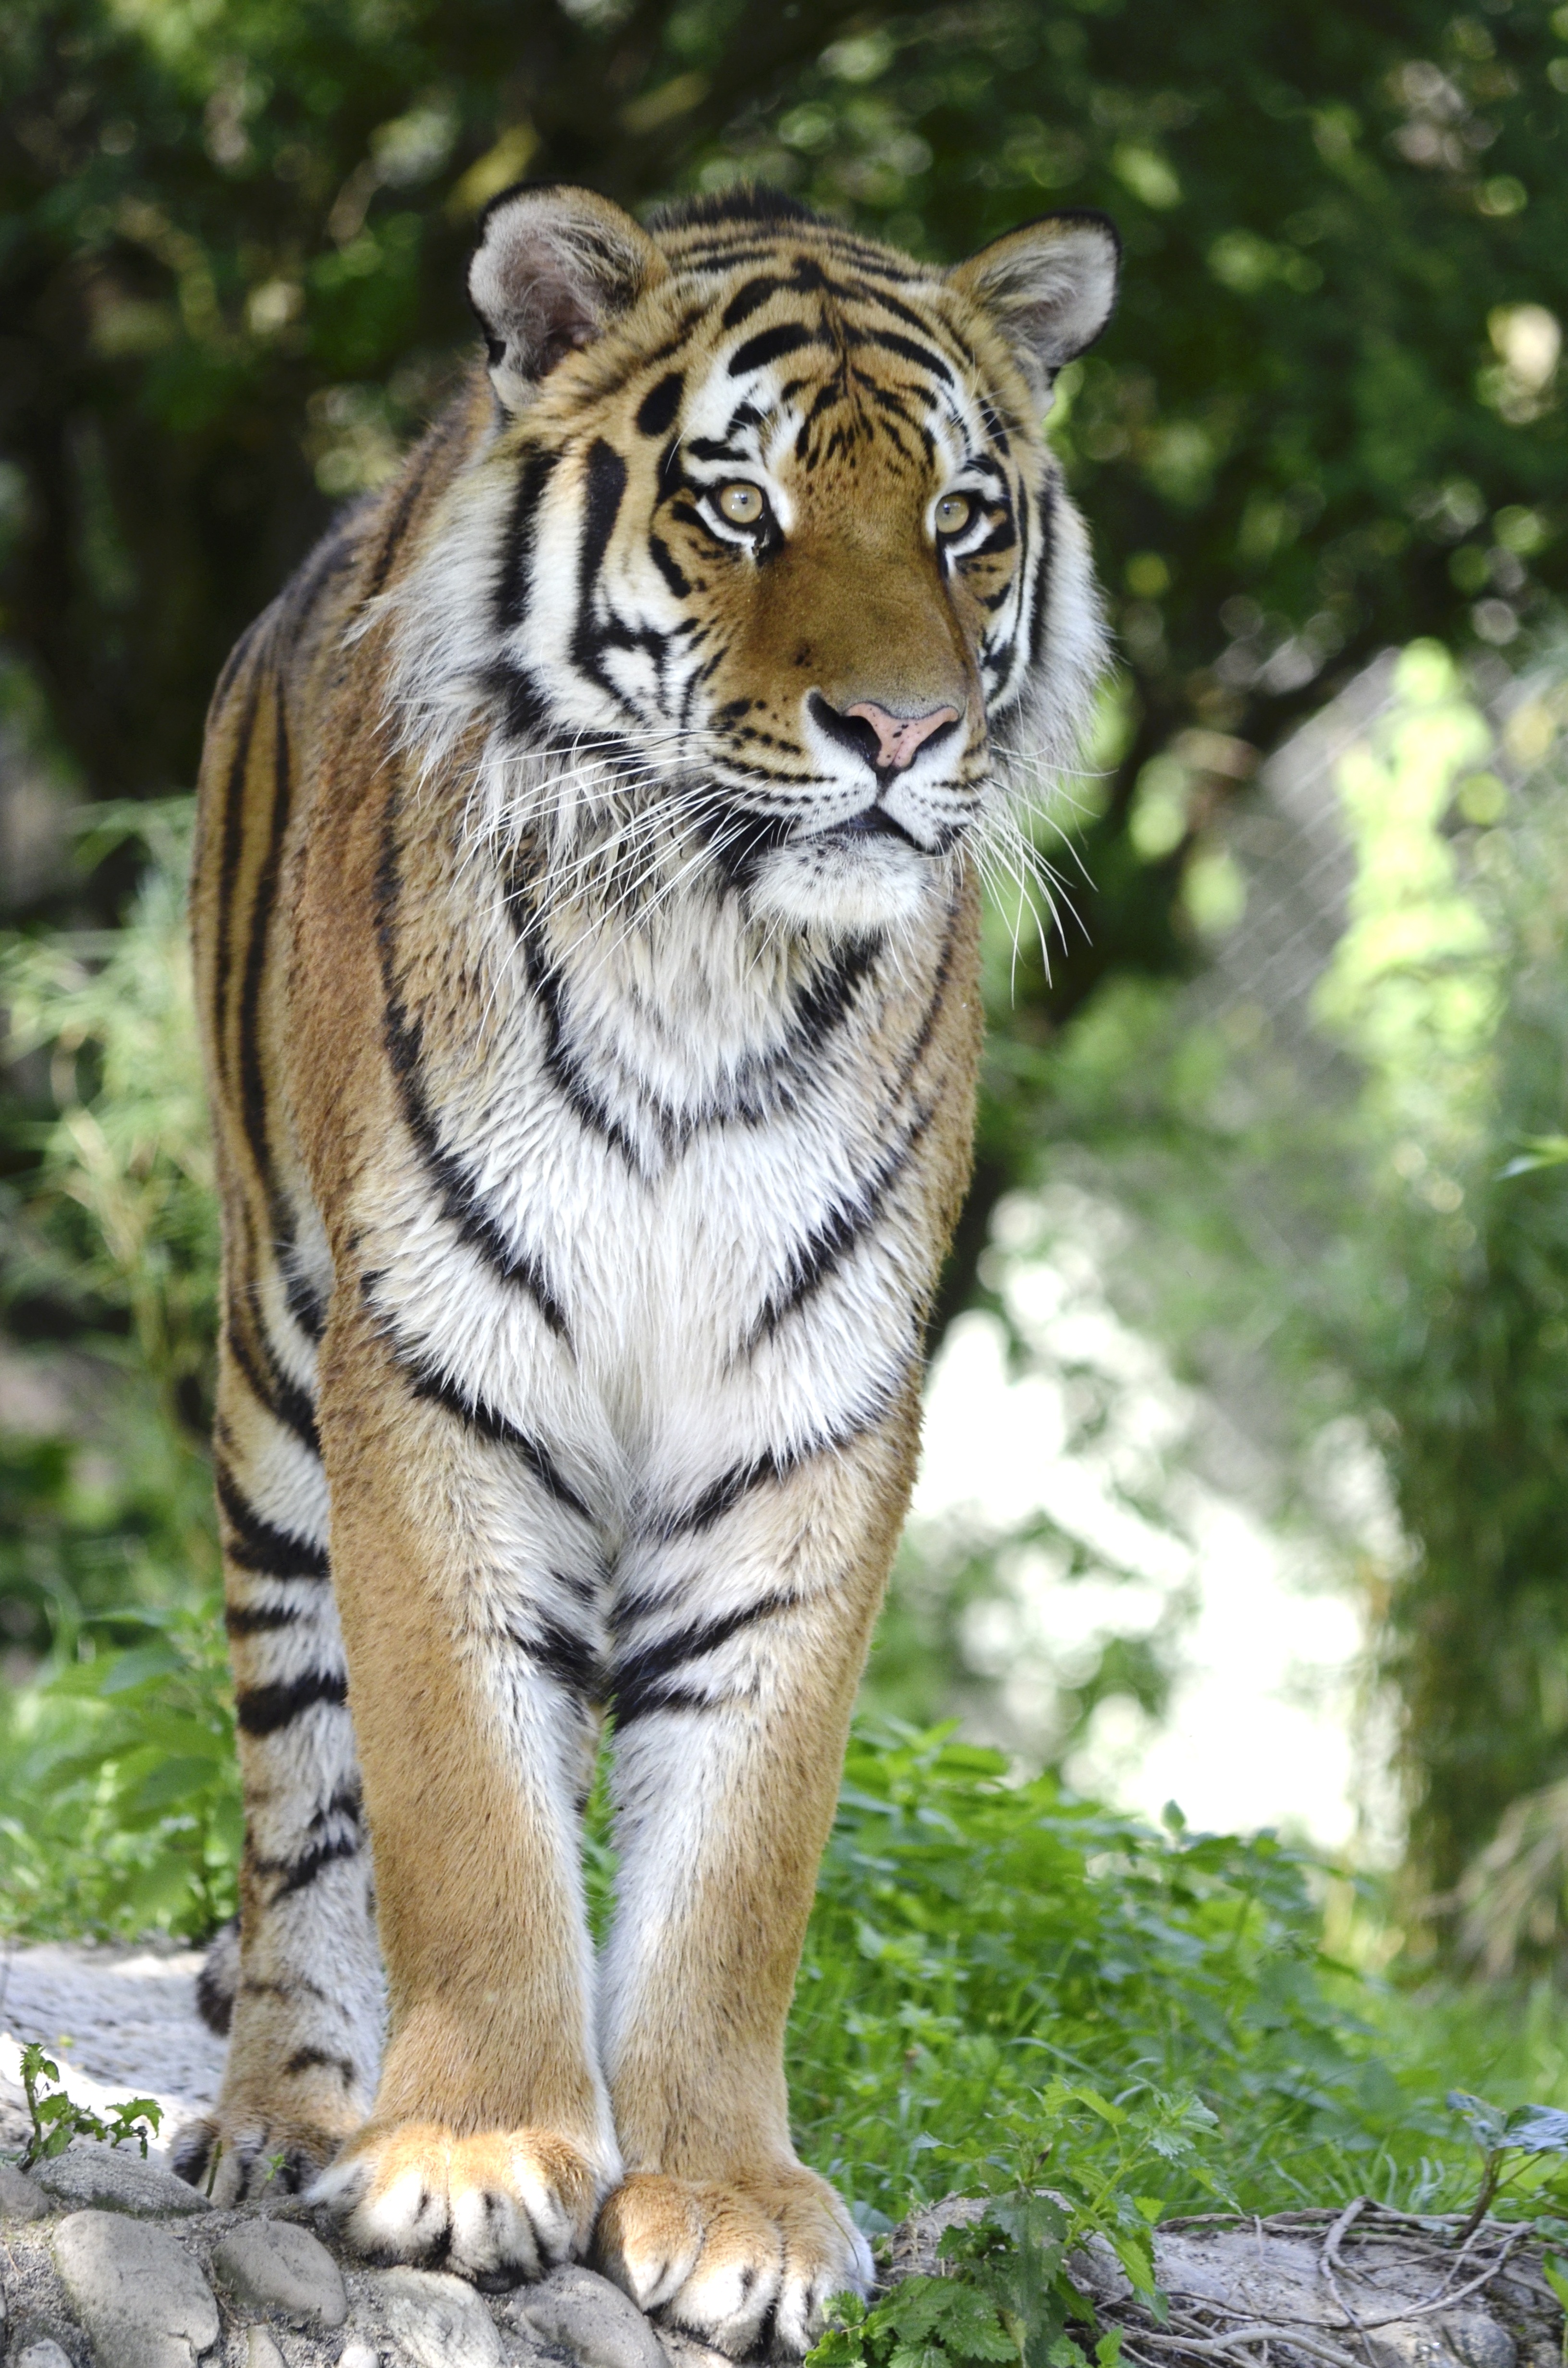
wildlife, zoo, cat, mammal, predator, fauna, striped, big cat, whiskers, tiger, vertebrate, beautiful, dangerous, graceful, carnivores, big cats, cat like mammal